Danny Espinosa

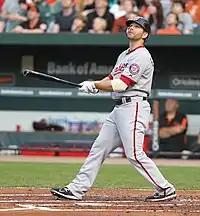
Espinosa with the Nationals

Espinosa had a productive 2011 season, hitting 21 home runs and stealing 17 bases. He finished 6th in the National League Rookie of the Year balloting. He was also hit by a pitch 19 times, tied for first with Justin Upton.